Snows of Darkover

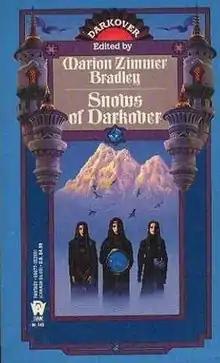
Cover of the first edition

Snows of Darkover ("Darkover Anthology" #12) is an anthology of fantasy and science fiction short stories edited by American writer Marion Zimmer Bradley. The stories are set in Bradley's world of "Darkover". The book was first published by DAW Books (No. 949) in April 1994.